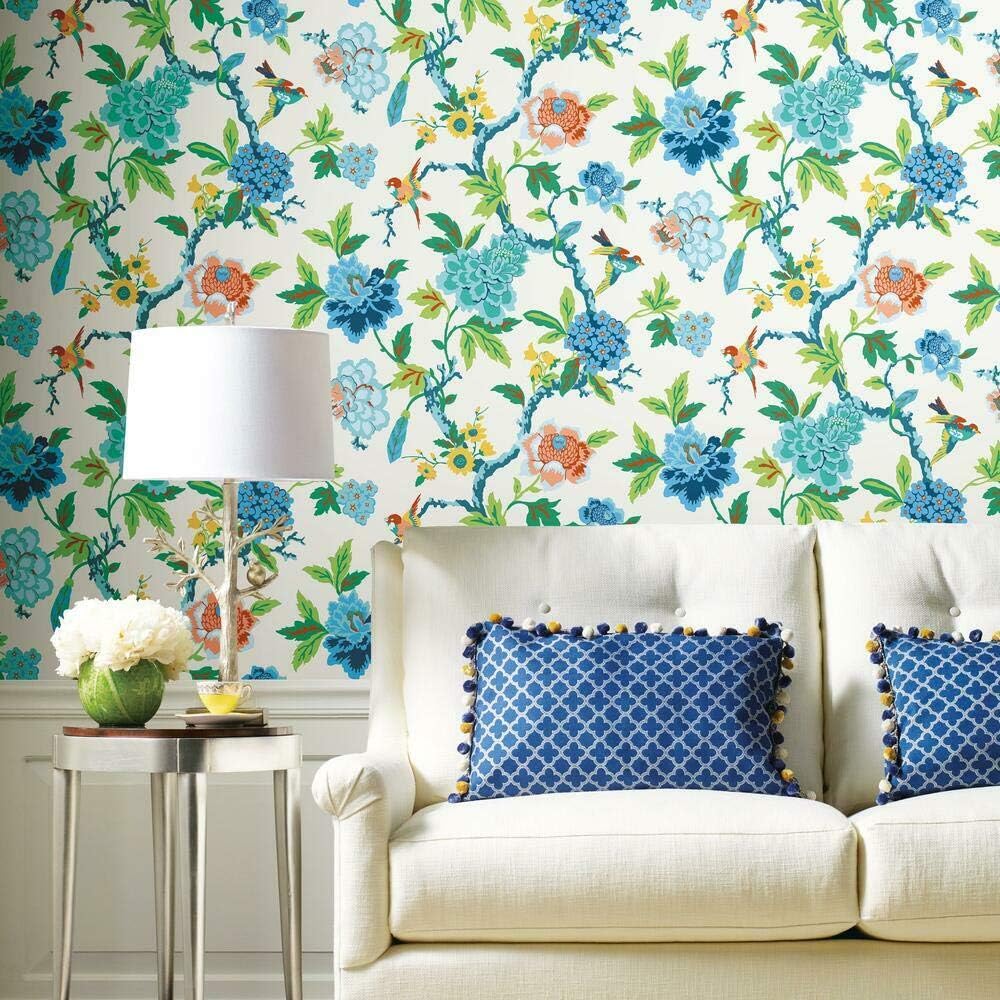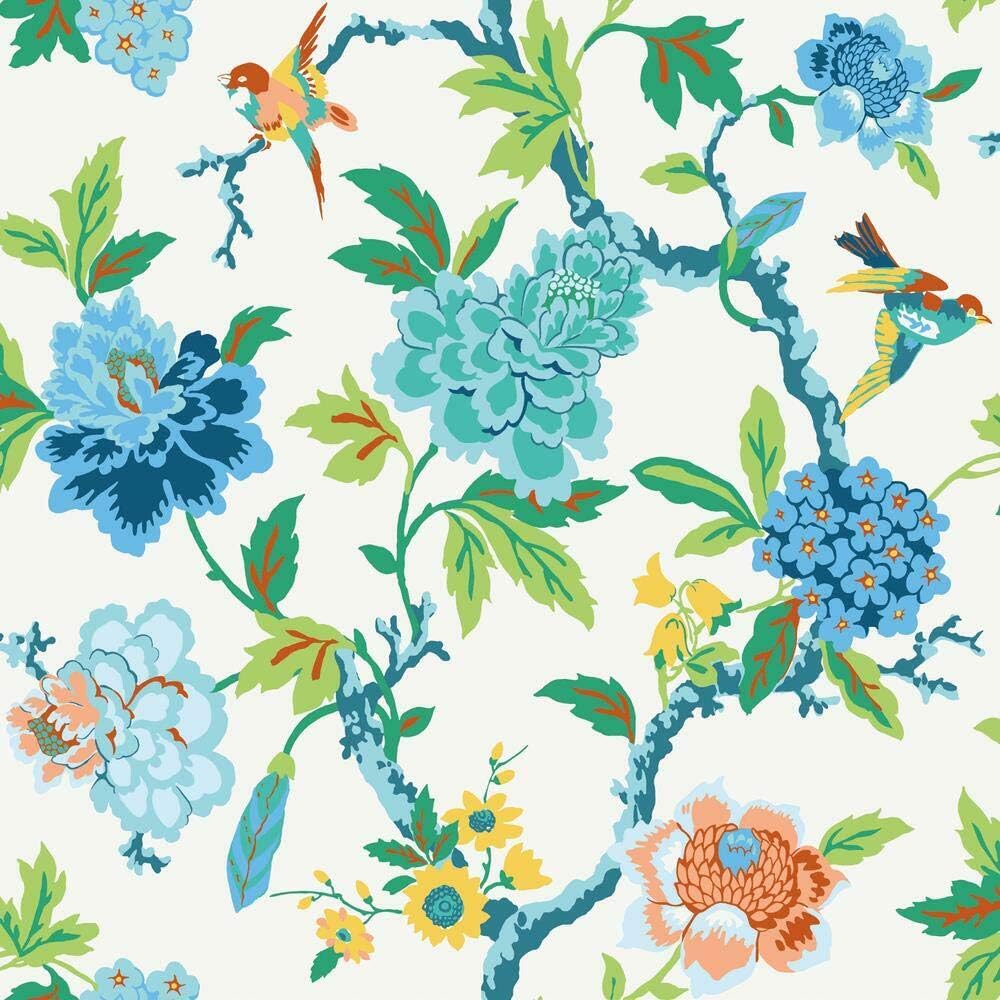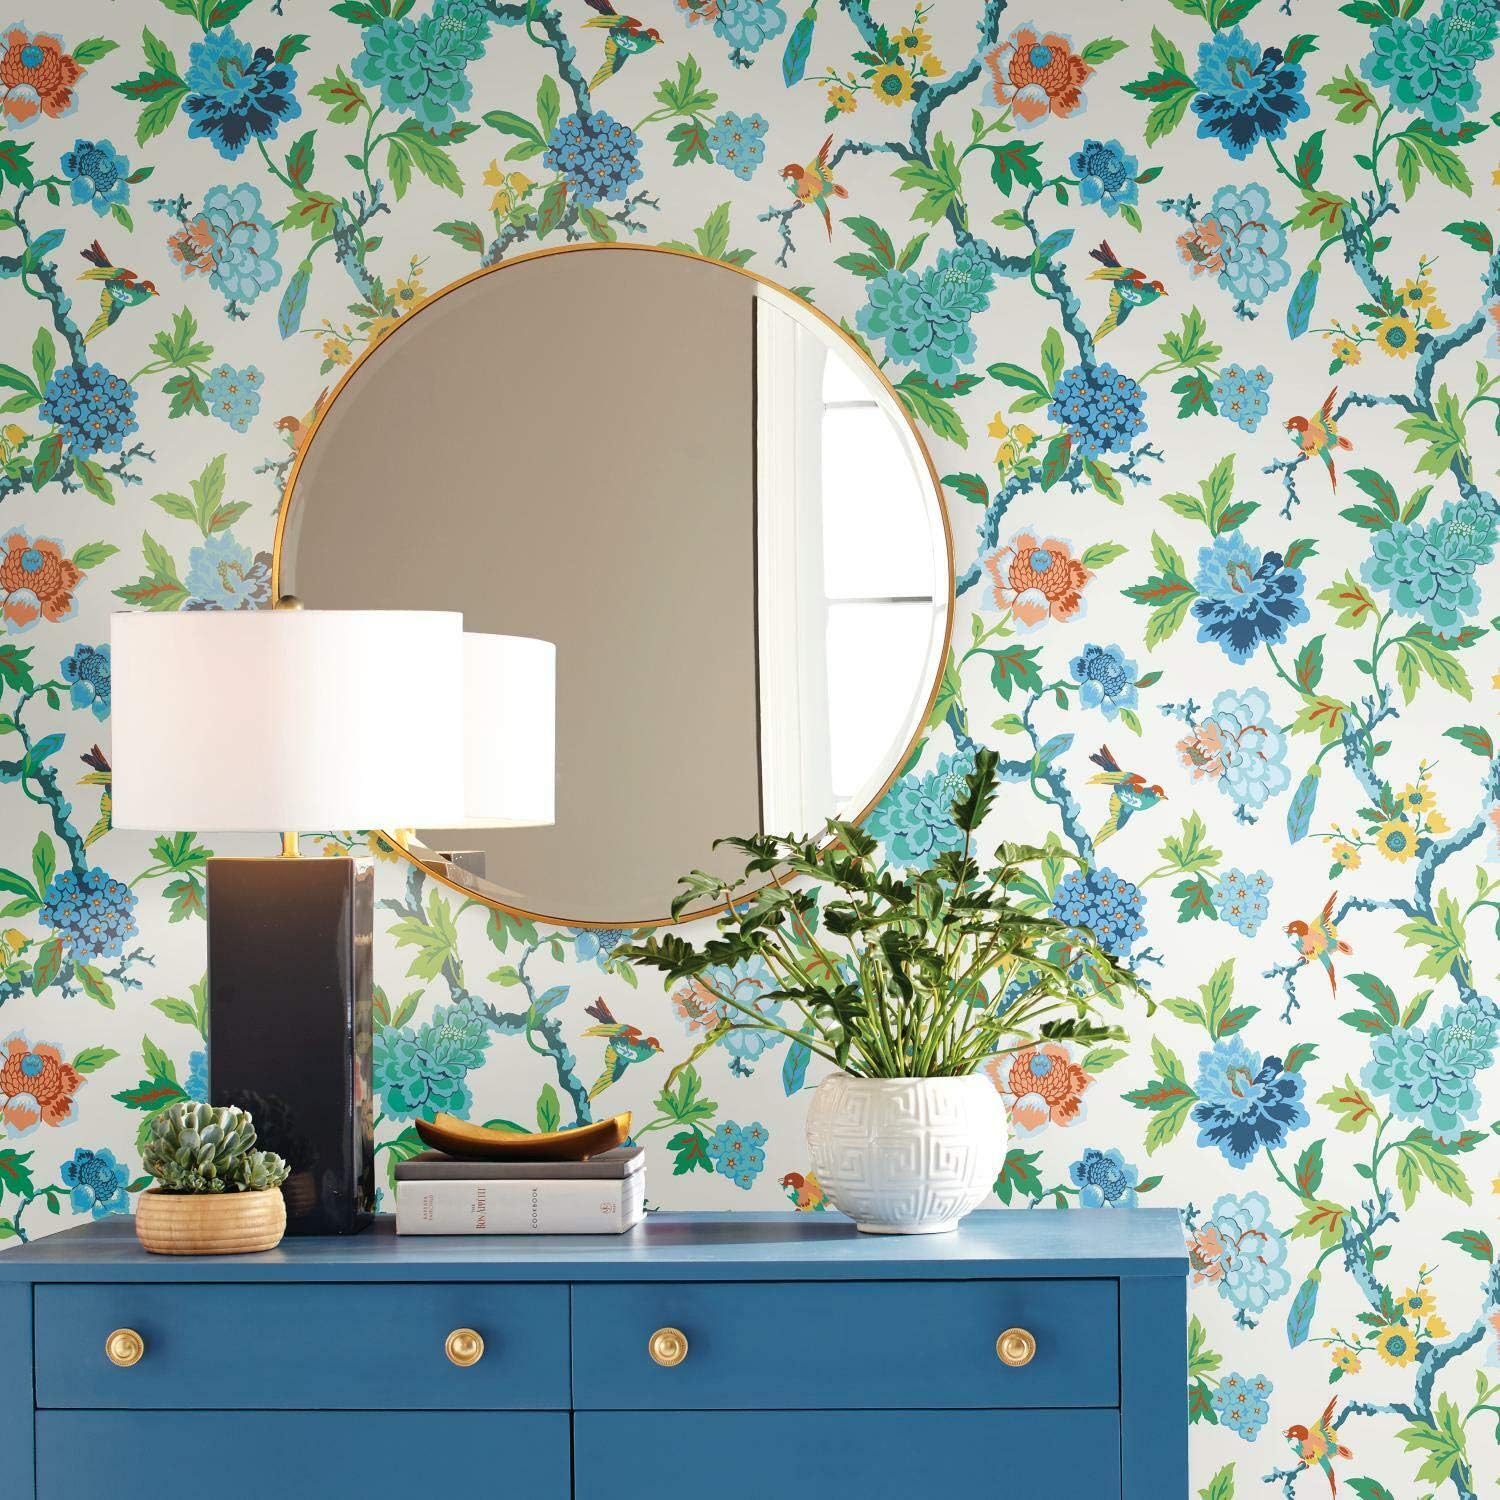
Waverly RMK11862RL Candid Moments Peel and Stick Wallpaper (18 in x 18.86 ft) – Easy Application, No Sticky Residue – Blue and Green
Category: Tools & Home Improvement
F. Schumacher & Co., a maker of exclusive European fabrics, founded Waverly in 1923 to bring home décor to the emerging market of American consumers who desired accessible style.  Although almost 100 years old, Waverly constantly reinvents itself and captures today’s consumer thanks to a design team with its eye on current trends. Collaborating with RoomMates, experience the World of Waverly through peel and stick wallpaper. This stunning paper will transform your space! Made of the highest quality peel and stick vinyl, our peel and stick wallpaper won't leave behind any residue or damage on walls. To install, simply remove the backing and apply to a clean wall or smooth flat surface. Reposition as needed.
Features: 1 roll - 18 inches wide x 18.86 feet | Peel and stick to apply – no water, no paste, no mess | 100% removable peel and stick wallpaper | No sticky residue left behind upon removal | Perfect for renters and homeowners | Proudly made in the USA, fully CPSIA compliant, free of harmful chemicals and are non-toxic | Printed on high-quality vinyl and backed by peel and stick technology | Adheres to any smooth, flat, and clean surface. | About the Brand: Waverly is a creative force rooted in trend-inspired pattern, design and color. It is one of the most recognized and respected brands in home décor and furnishings